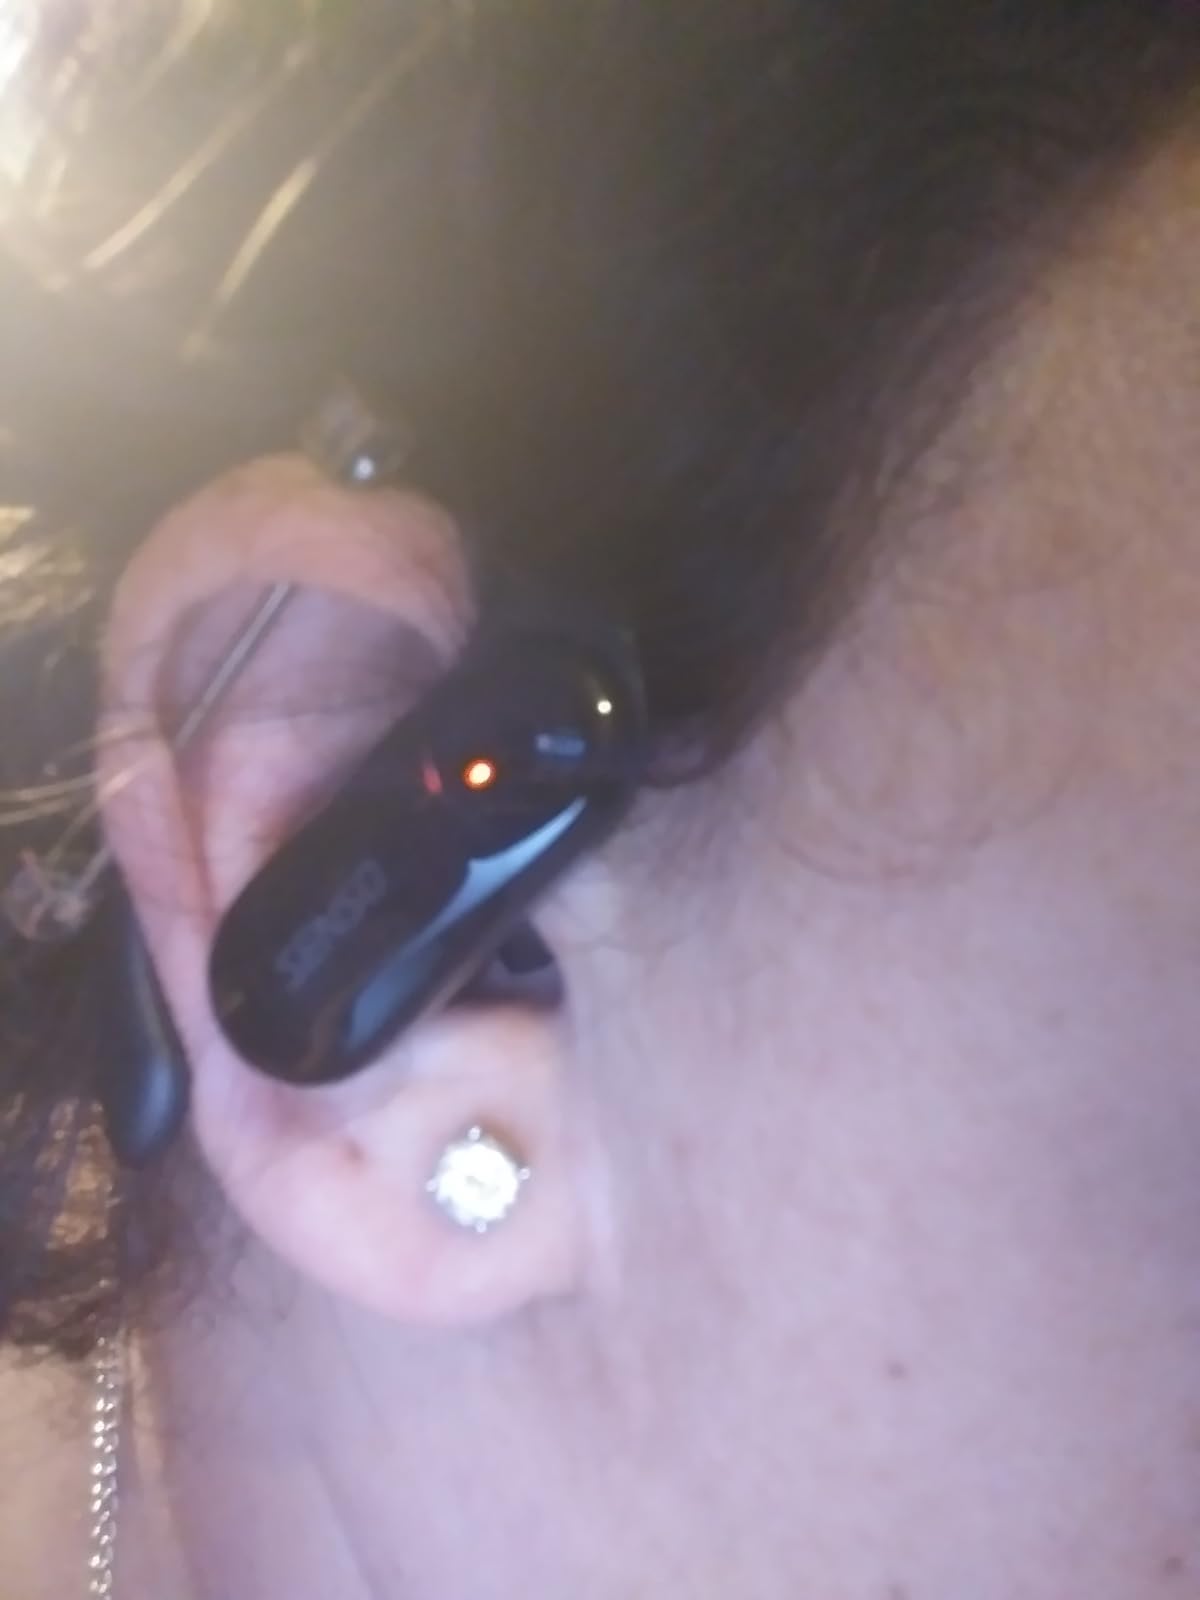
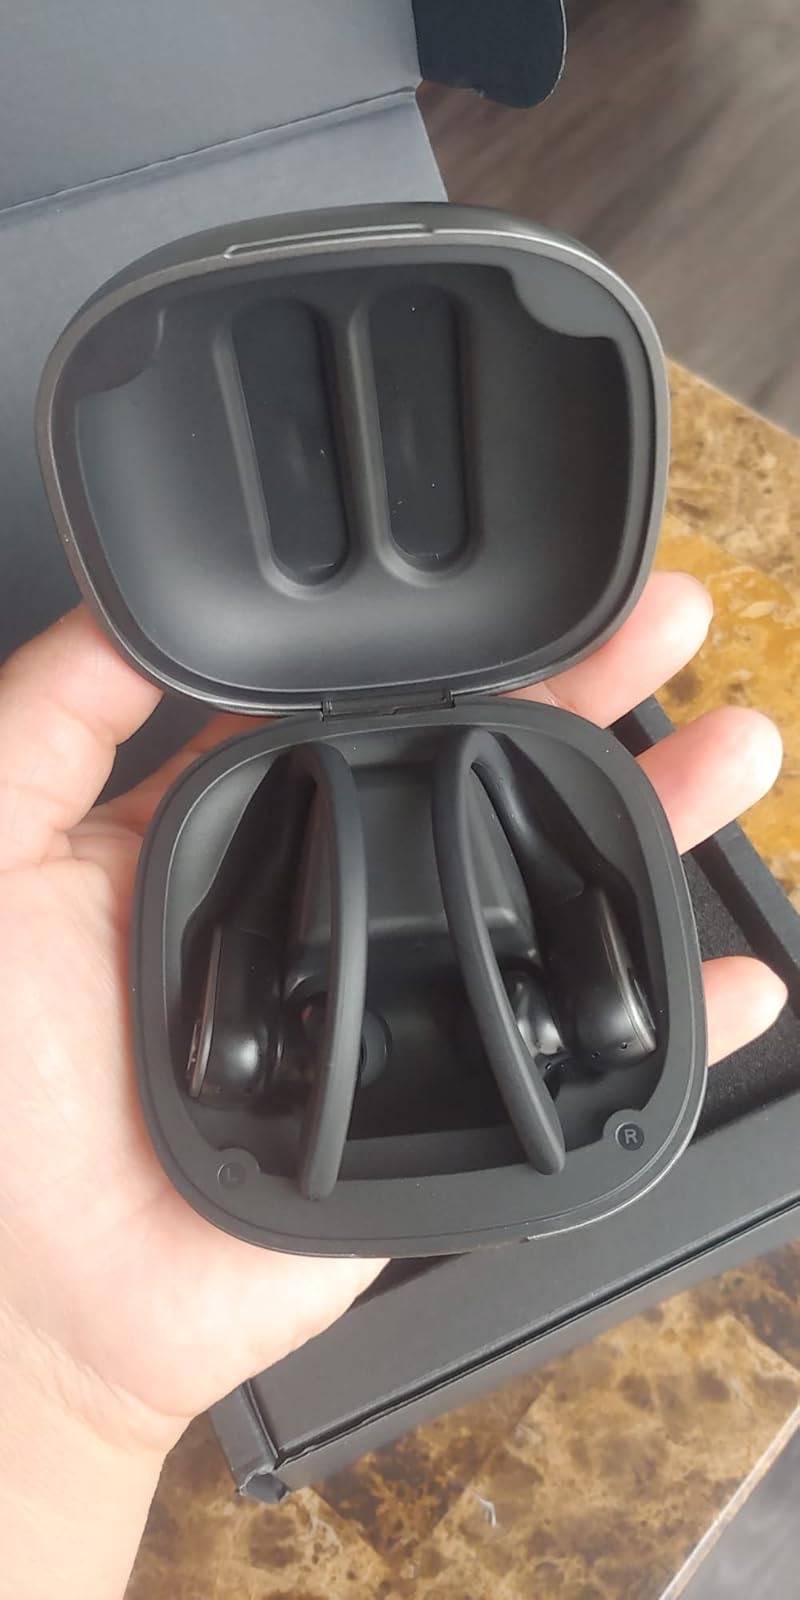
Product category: earbuds
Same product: no